Gajapati Empire

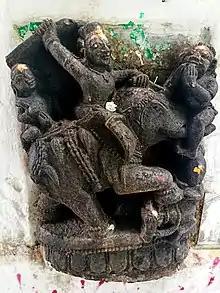
Jaunpur Sultan Hussain Shah Surrendering Before Prataparudra Gajapati

The Gajapatis at the height of their power in the 15th century, ruled over an empire extending from the Ganges in the north near Hoogly to the Kaveri in the south under Emperor Kapilendra Deva. But by the early 16th century, the Gajapatis lost great portions of their southern dominion to the Vijayanagara Empire and the Golconda Sultanate.